History of the bicycle

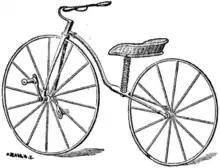
New York company Pickering and Davis invented this pedal-bicycle for ladies in 1869.

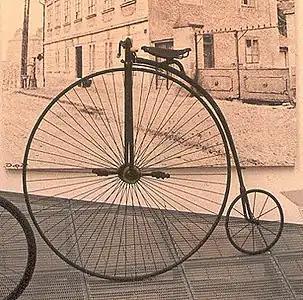
A "penny-farthing" or "ordinary" bicycle photographed in the Škoda museum in the Czech Republic

The intervening decades of the 1820s–1850s witnessed many developments concerning human-powered vehicles often using technologies similar to the draisine, even if the idea of a workable two-wheel design, requiring the rider to balance, had been dismissed. These new machines had three wheels (tricycles) or four (quadracycles) and came in a very wide variety of designs, using pedals, treadles, and hand-cranks, but these designs often suffered from high weight and high rolling resistance. However, Willard Sawyer in Dover successfully manufactured a range of treadle-operated 4-wheel vehicles and exported them worldwide in the 1850s.